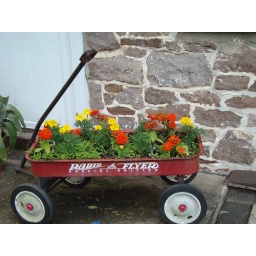
by the back kitchen door at vicky's house.